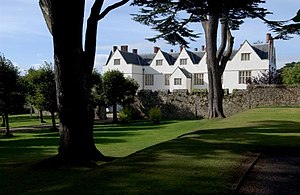
Borge og slotte i Wales / Cardiff
St Fagans Castle
"Dette er en liste over borge og slotte Wales, der nogle gange omtales som ""castle capital of the world"" på grund af deres høje densitet. Wales havde omrkgin 600 borge og slotte, hvoraf omrking 100 stadig er bevaret, enten som ruiner eller som restaurererede bygninger. Resten er gået til grunde eller er i dag blot tørre volgrave, jordvolde og lignende voldsteder. Mange af disse steder bliver drevet af Cadw, der er Wales' regerings organisation, der tager sig af historiske og forhistoriske mindesmærker.